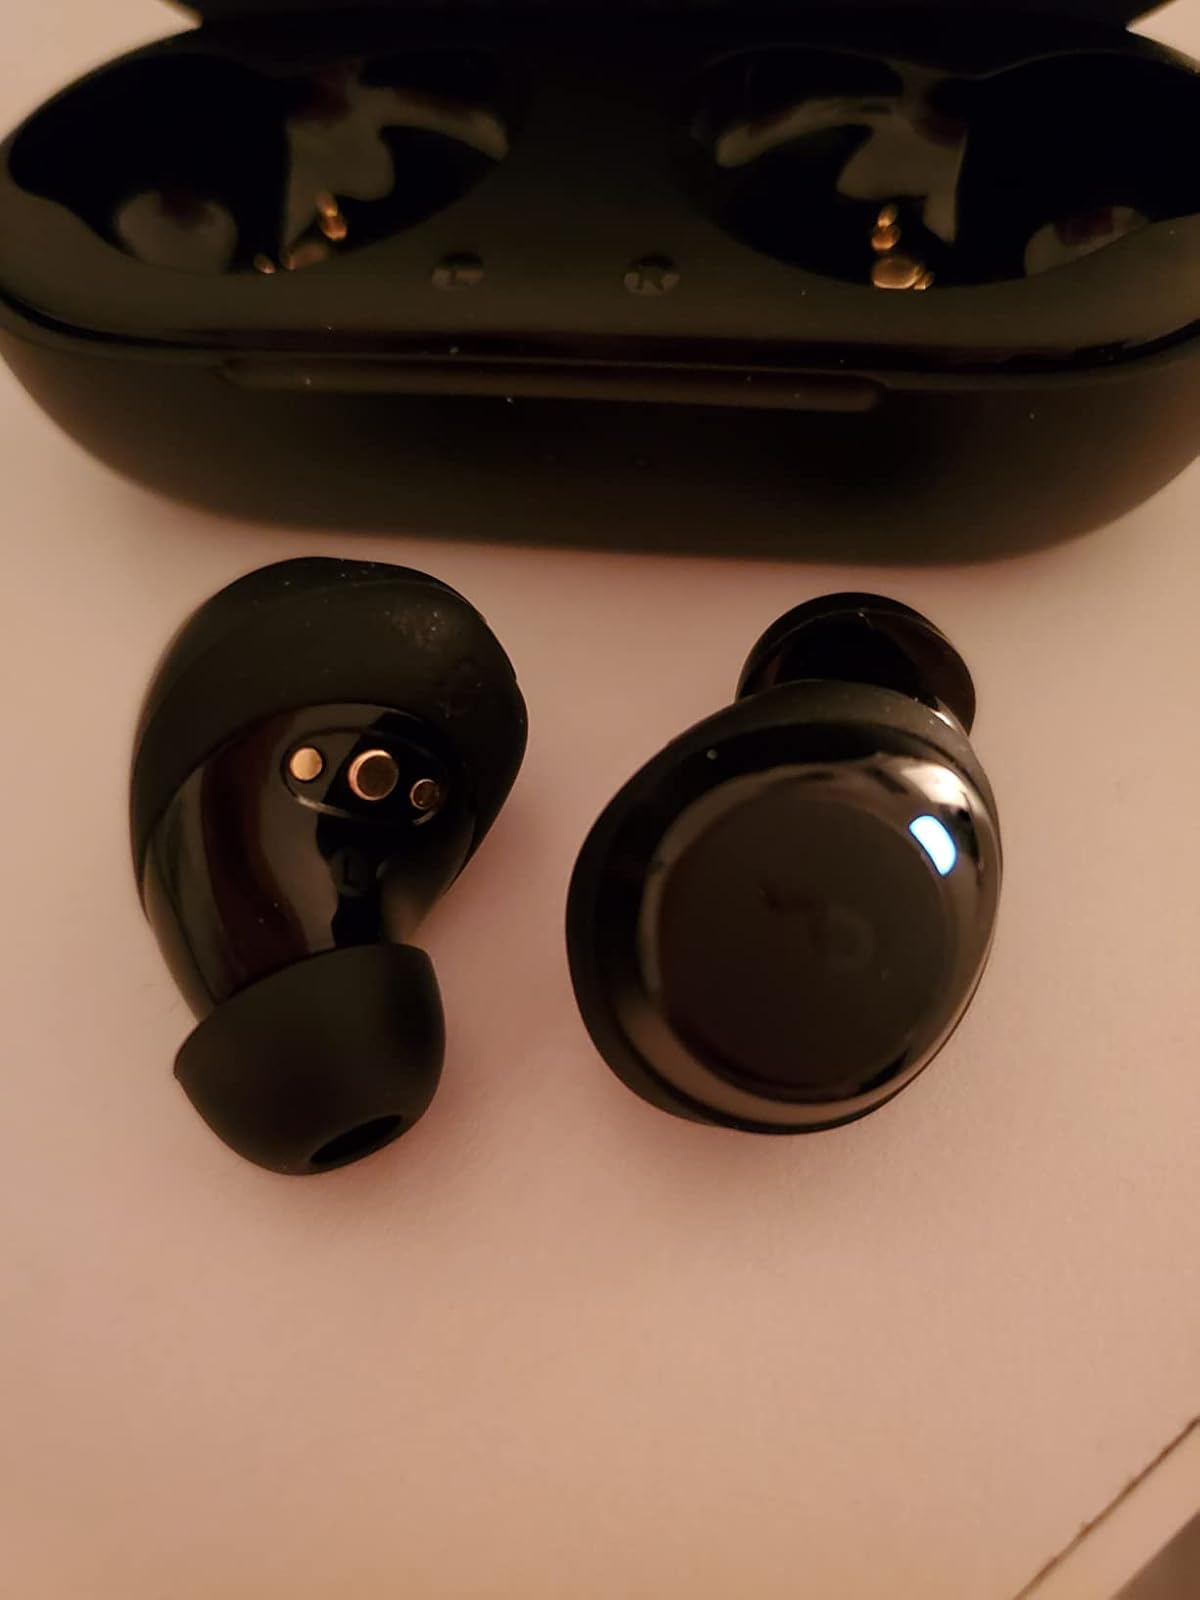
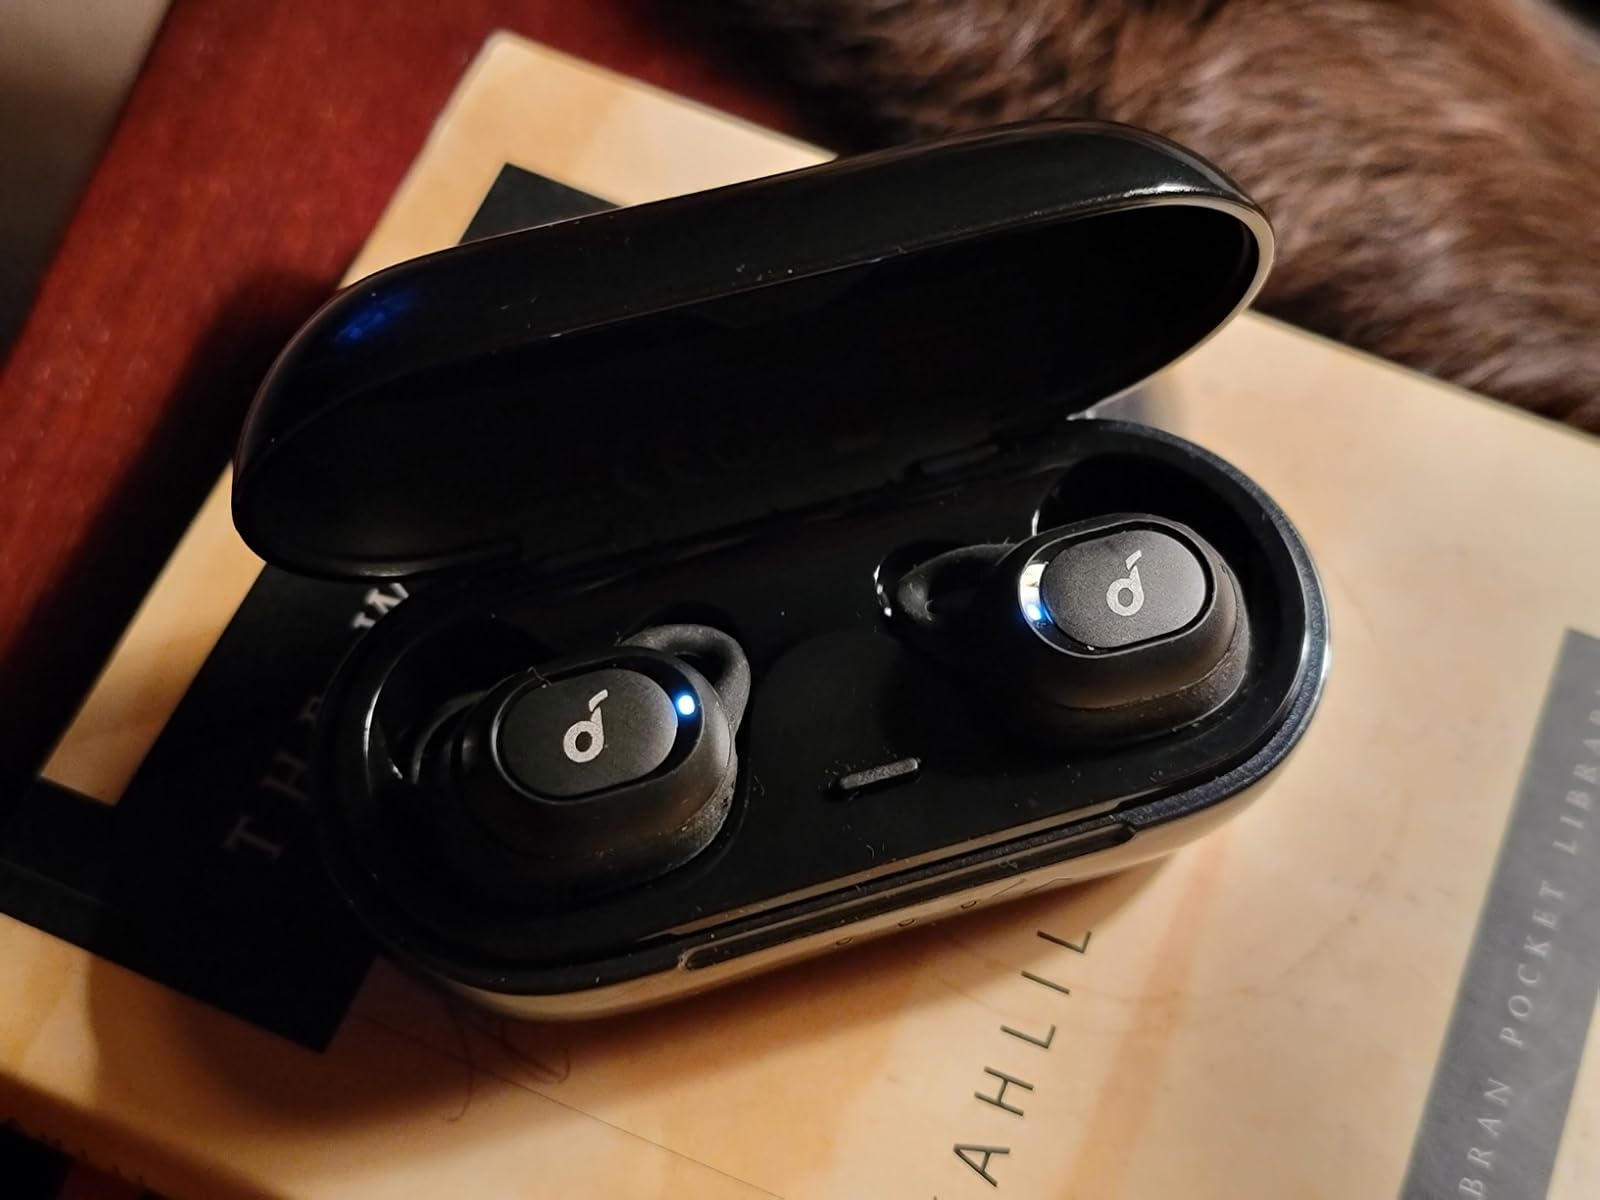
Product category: earbuds
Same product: no